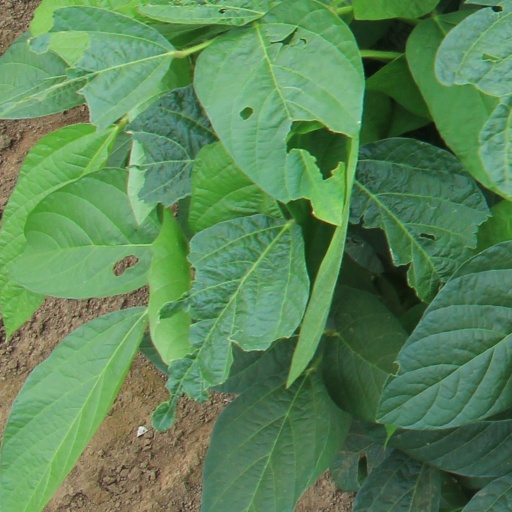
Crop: soybean